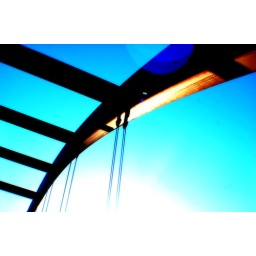
360 bridge over lake austin